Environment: real
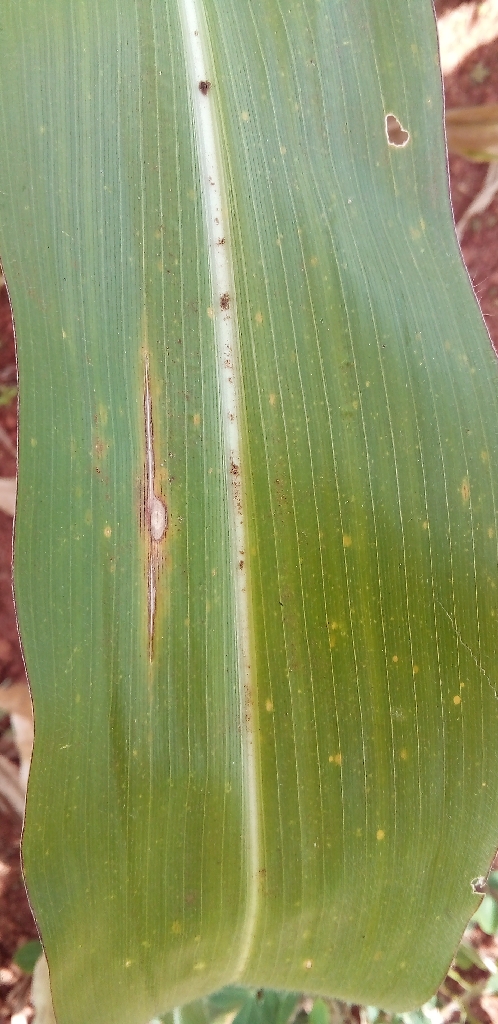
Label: northern_corn_leaf_blight